Shitte Station

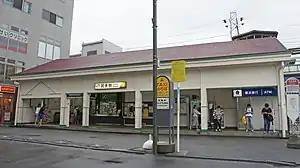
Shitte Station, September 2019

is a passenger railway station located in Saiwai-ku, Kawasaki, Kanagawa Prefecture, Japan, operated by the East Japan Railway Company (JR East).